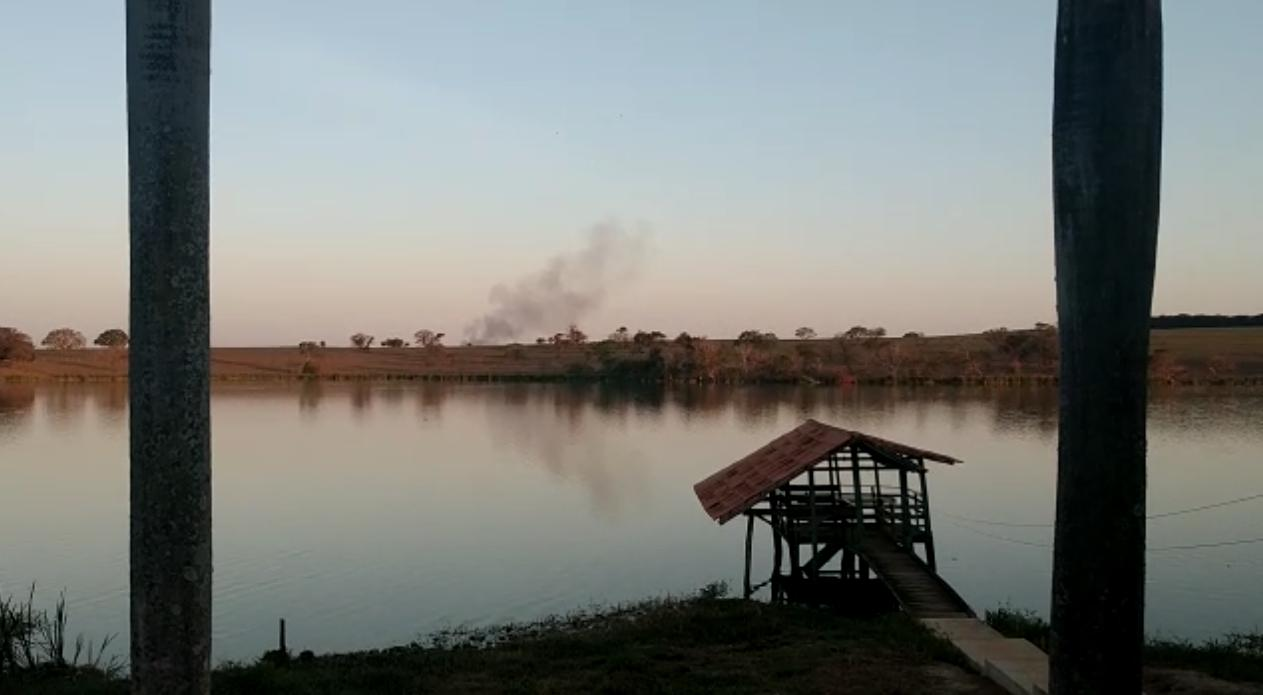
Fire: no
Smoke: yes